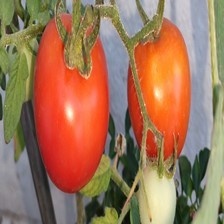
Label: tomato